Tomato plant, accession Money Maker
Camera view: horizontal (90 deg, fisheye); turntable rotation: 240 degrees
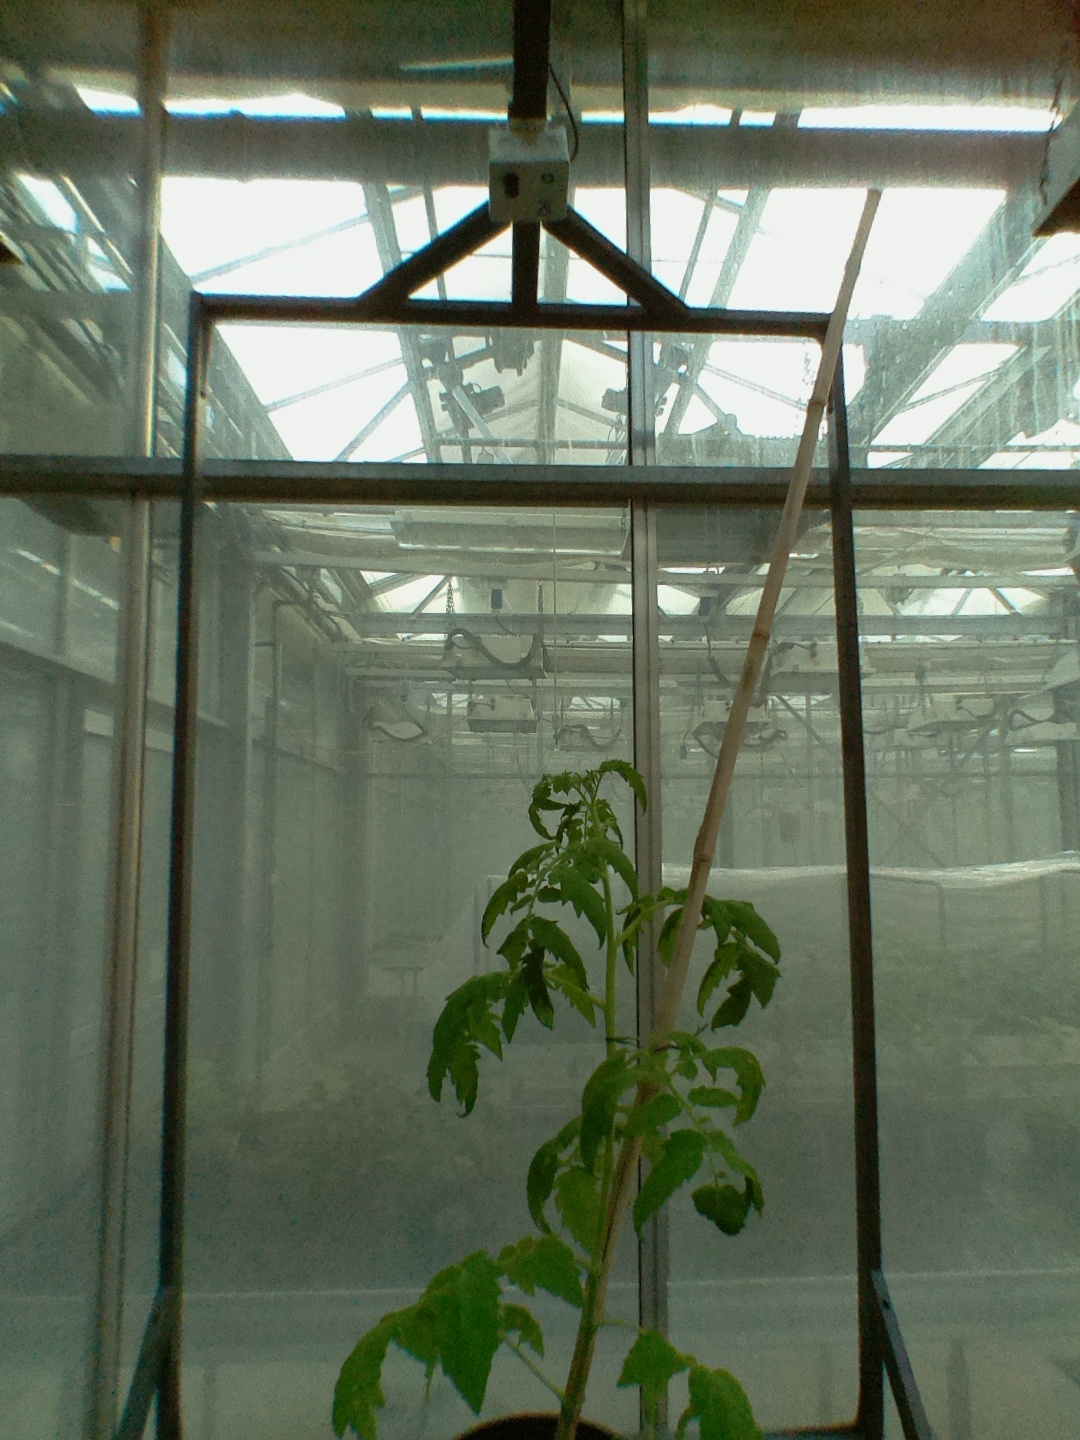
BBCH growth stage 52: 2 inflorescences visible